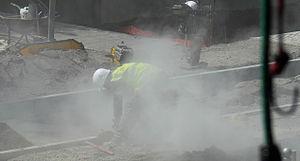
La poussière est constituée de fibres et débris fins, assez légers pour être mis en suspension dans l'air, ou plus généralement, de matériaux particulaires d'un diamètre inférieur à 500 micromètres. Elle peut poser des problèmes graves pour la santé des humains, des animaux et des plantes, mais aussi pour le fonctionnement des machines.